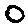
Label: 0